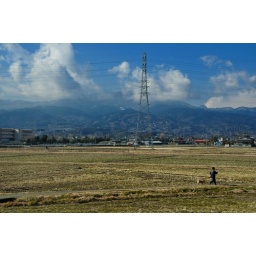
kid &amp;amp; dog in the field